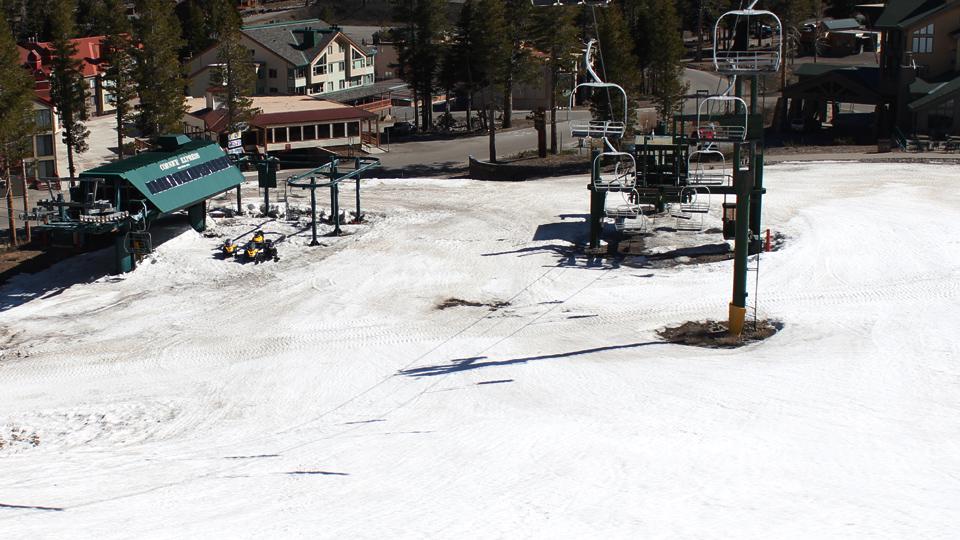
ski area is closed with this much snow
Relation: Story